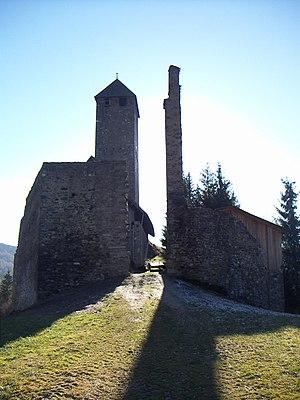
Cette liste, non exhaustive, répertorie les principaux châteaux en Italie métropolitaine et d'outre-mer. Les châteaux presents dans cette liste sont 493, sur un total de 935.